Fuling Catholic Church

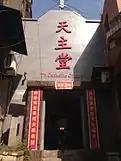
The entrance to the courtyard of Fuling Catholic Church

Fuling Catholic Church is a Roman Catholic church located in Fuling District of the city of Chongqing, West China. Founded in 1861, the church has been subjected to the control of the state-sanctioned Catholic Patriotic Association since 1957. In the West, it's best known for the description given by Peter Hessler in his book "" (2001).